Nepalese folklore

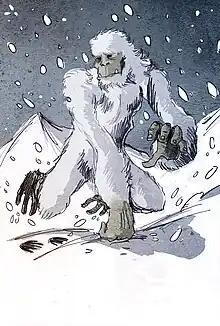
Yeti

Nepali folklore is a diverse set of mythology and traditional beliefs held by the Nepali people.